E C Hedmondt

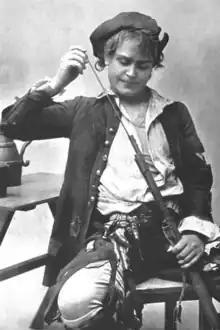
Starring in "Rip Van Winkle" in 1897

Emmanuel Christian Hedmondt (24 October 1857 – 25 April 1940) was a Canadian-born tenor who made a long and distinguished career, mainly within the operatic repertoire. He changed to this stage name from his family name Hausgen. He also used the name Charles Hedmont, although spellings of this vary.